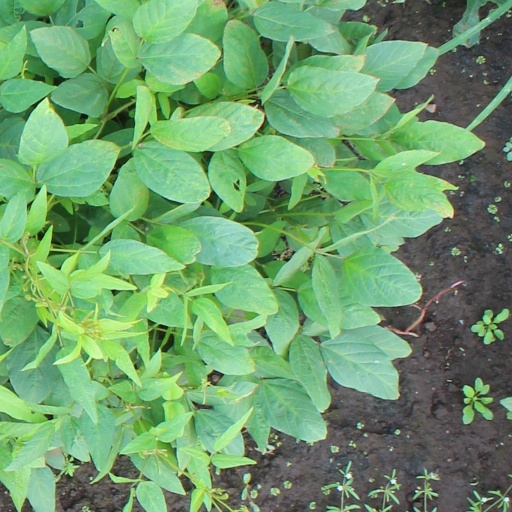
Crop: soybean